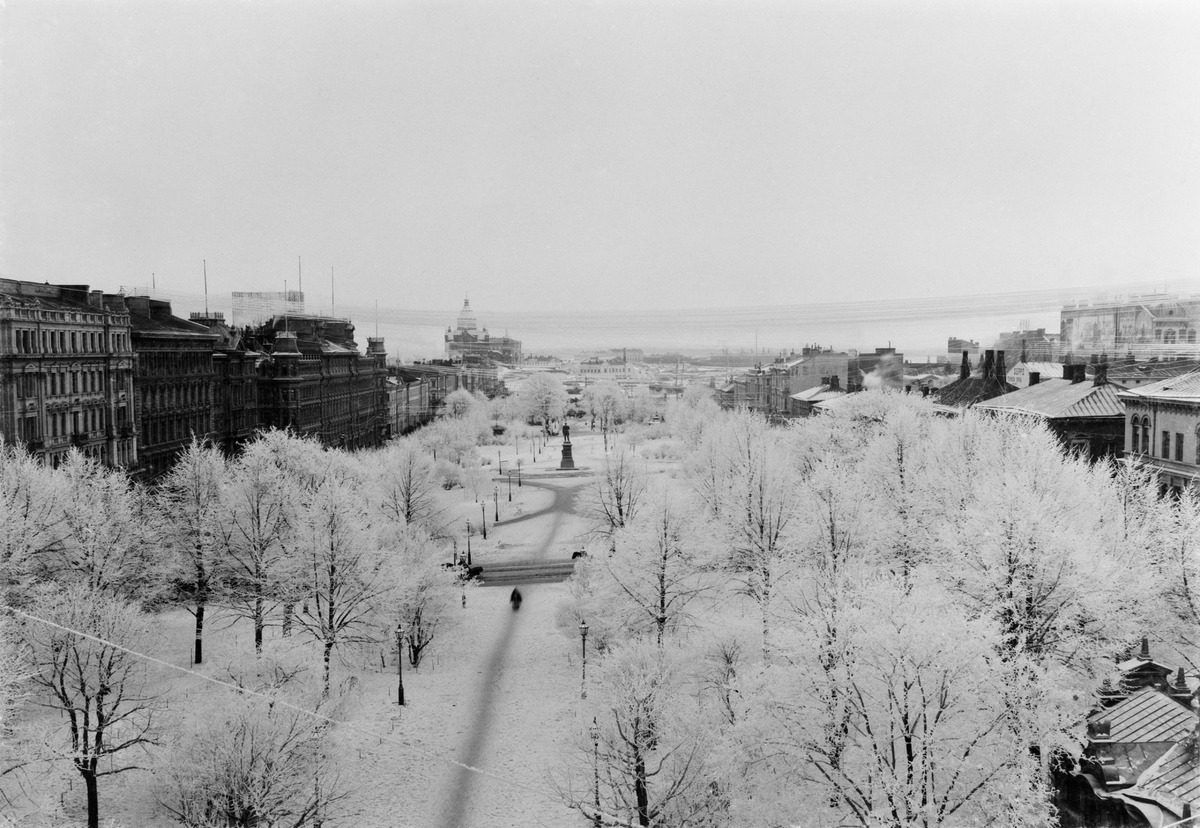
Runebergin Esplanadi talvella nähtynä Ruotsalaisen teatterin katolta
sisällön kuvaus: Runebergin Esplanadi talvella nähtynä Ruotsalaisen teatterin katolta. Puiston yllä kulkee puhelinlankoja Pohjoisesplanadin ja Eteläesplanadin välillä. mustavalkoinen
Ajankohta: kuvausaika 1890-luku
Paikka: Suomi, Uusimaa, Helsinki, Kaartinkaupunki Helsinki, Runebergin esplanadi
Aiheet: puistot, puutarhat, puut, kävelytiet, istuimet, penkit, rakennukset, talvi, lumi, puhelinliikenne, tietoliikennejärjestelmät, puhelinjärjestelmät, langat